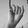
ASL letter: I